Ohonky

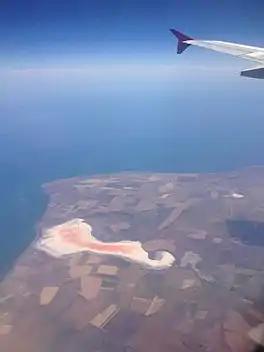
Aerial view of Tobechytske Lake with Ohon'kyon the north shore.

Ohonky (Russian and Ukrainian: Огоньки) or Orta-Yely is a village in Lenine Raion, Crimea.